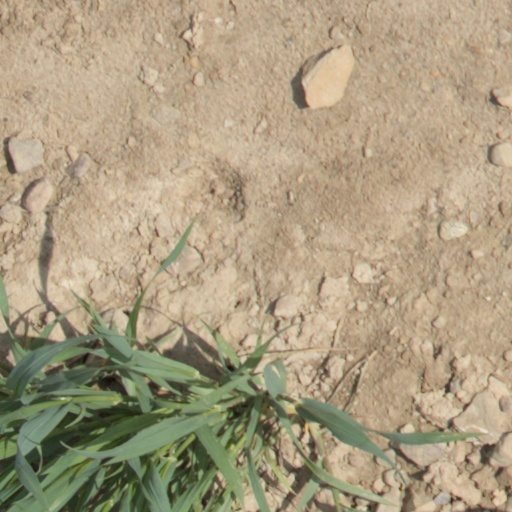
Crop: wheat